Pierre Lepautre (engraver)

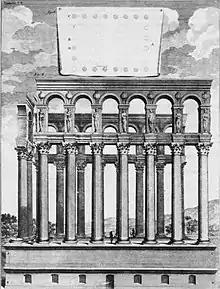
Gallo-Roman building named "Piliers de Tutelle" in Bordeaux (France). Destroyed in 1675. Drawing and map by Claude Perrault (1613-1688), engraved by Pierre Lepautre, 1669

Pierre Lepautre or Le Pautre (1652 – 16 November 1716) was a French drawing artist, engraver and architect, especially known as an "ornemaniste", a prolific designer of ornament that presages the coming Rococo style. He was the son of the designer and engraver Jean Lepautre and nephew of the architect Antoine Lepautre. His appointment in 1699 as "Dessinateur" in the Bâtiments du Roi, the official design department of the French monarchy, headed by Jules Hardouin-Mansart and later Robert de Cotte in the declining years of Louis XIV, was signalled by the historian of the Rococo, Fiske Kimball, as a starting point in the genesis of the new style.